Nottingham Arena

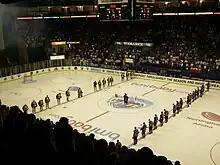
Inside the NIC Arena before the 2007 EIHL Play Off Final

On 1 April 2000, the National Ice Centre was officially opened by Olympic gold medalist Jayne Torvill. The second phase of the project — the family rink — was scheduled to be completed by May–June 2001, but opened early on 7 April 2001. The National Ice Centre was the first twin Olympic-sized ice rink in the United Kingdom. The final cost of the project was £43 million. The arena was inaugurated by English band, Simply Red on 29 April 2000.